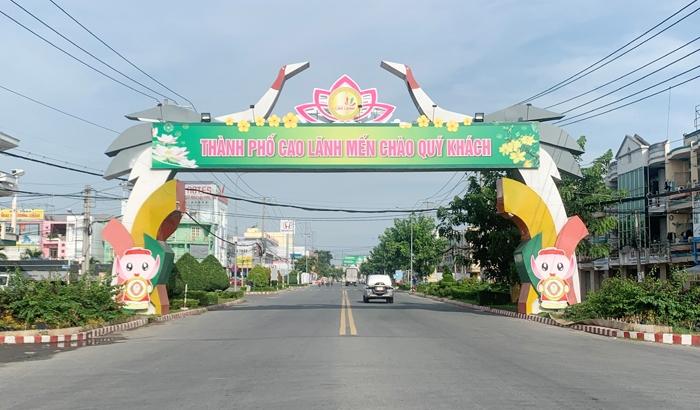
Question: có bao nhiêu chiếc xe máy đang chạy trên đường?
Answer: không có chiếc xe nào